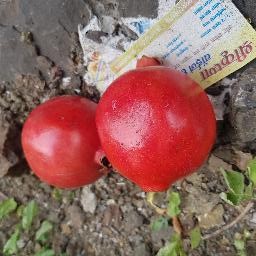
Fruit: Pomegranate
Quality: Good